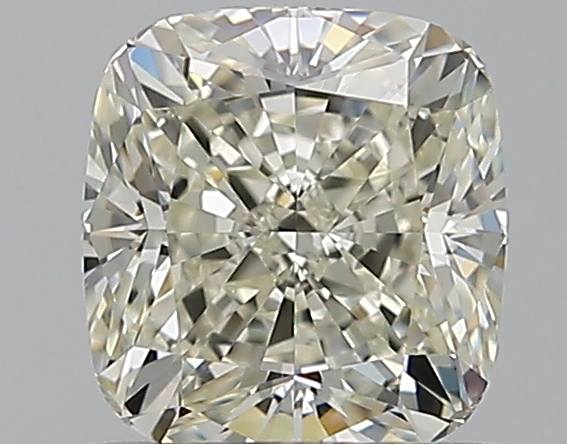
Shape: cushion
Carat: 0.83
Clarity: VVS2
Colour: L
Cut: EX
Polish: EX
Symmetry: VG
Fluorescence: N
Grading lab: GIA
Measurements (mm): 5.43 x 5.09 x 3.54